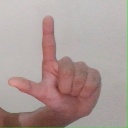
अक्षर: ल